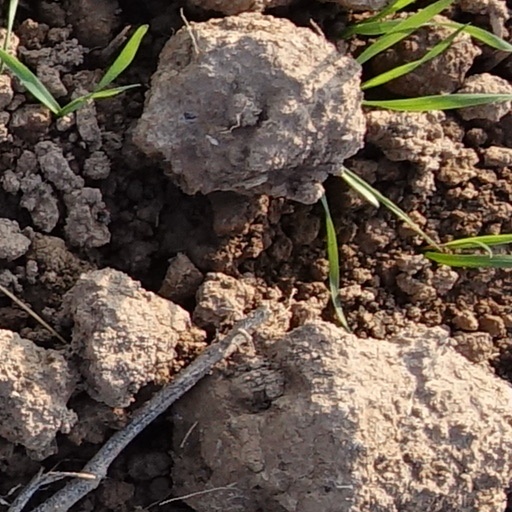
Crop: wheat